2004 African Cup of Nations

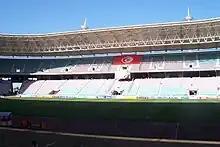

The 7 November Stadium (now named Hammadi Agrebi Stadium), which hosted the final, was one element of Tunisia's successful hosting bid.